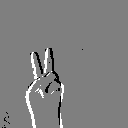
ASL letter: v